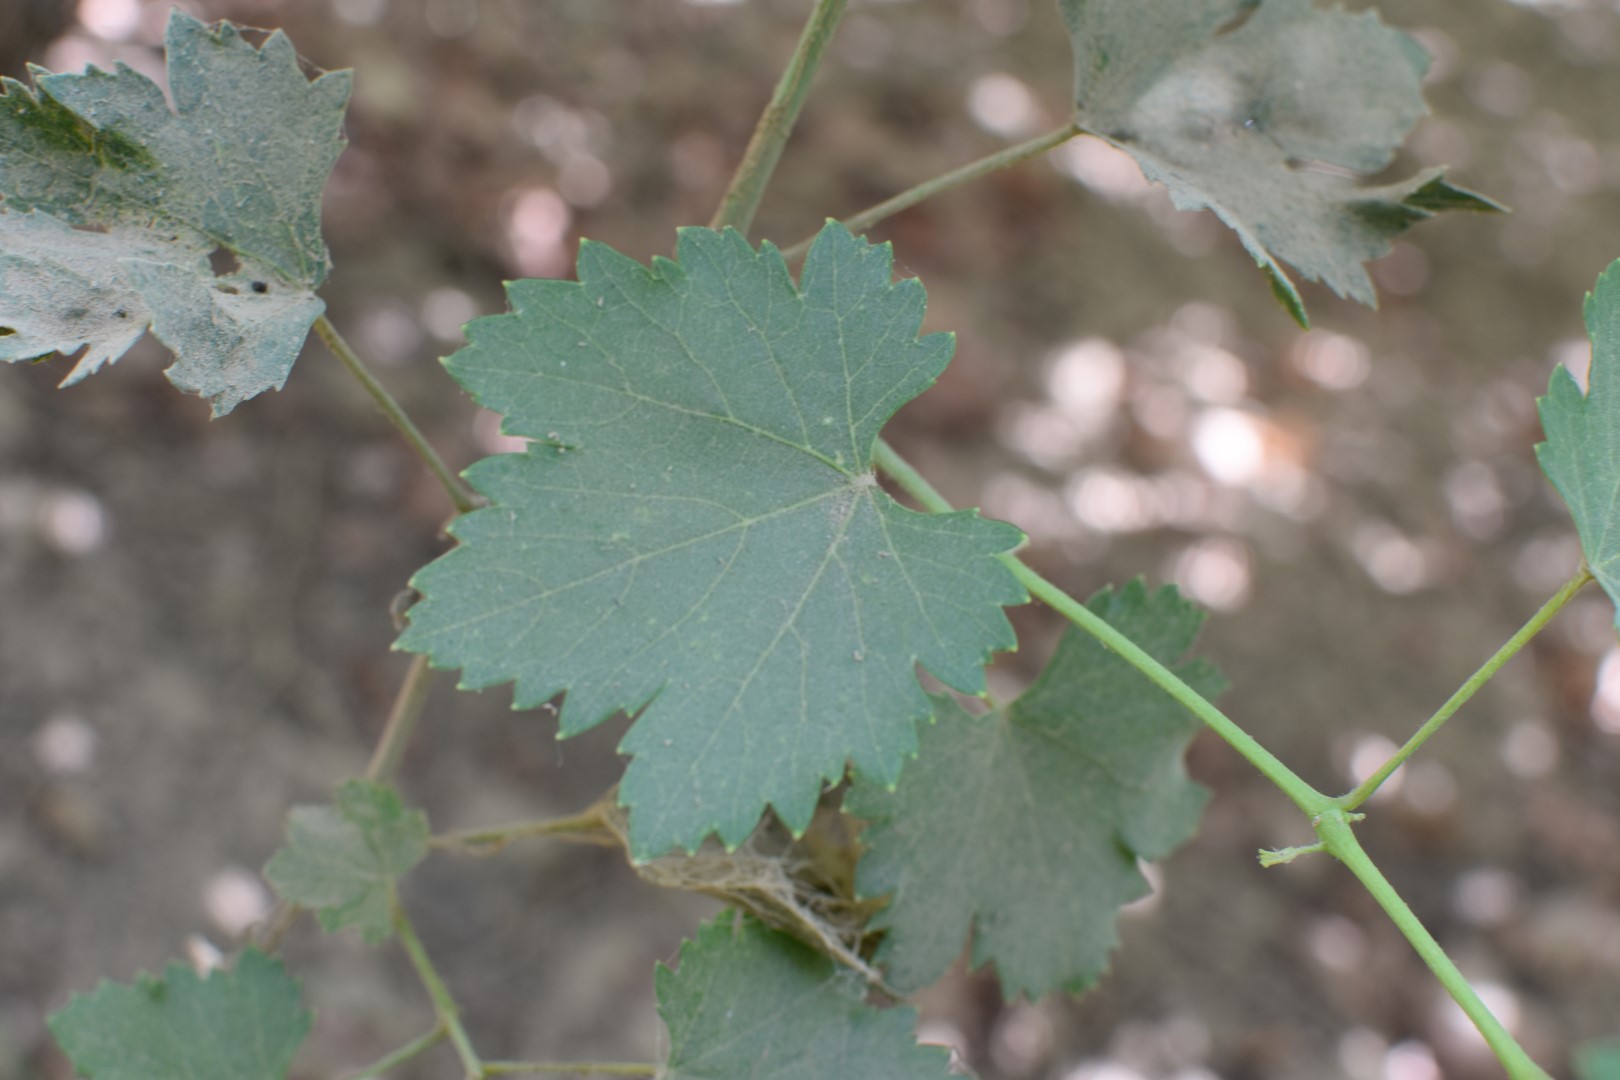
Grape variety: Halawani